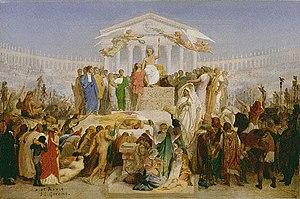
étude pour le siecle d'auguste par Gérôme
Le Siècle d'Auguste est un tableau de 1855 du peintre français Jean-Léon Gérôme. Il fait partie de la collection du Musée de Picardie d’Amiens. Ce tableau est une peinture à l'huile sur toile de 6,20 × 10,14 m et représente les événements du siècle d’Auguste.